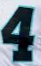
Number: 4